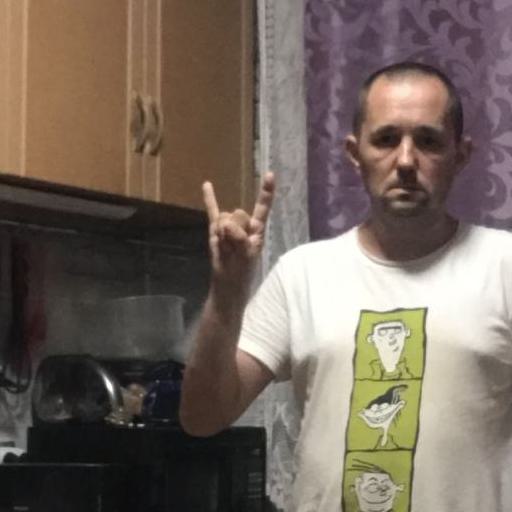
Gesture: rock